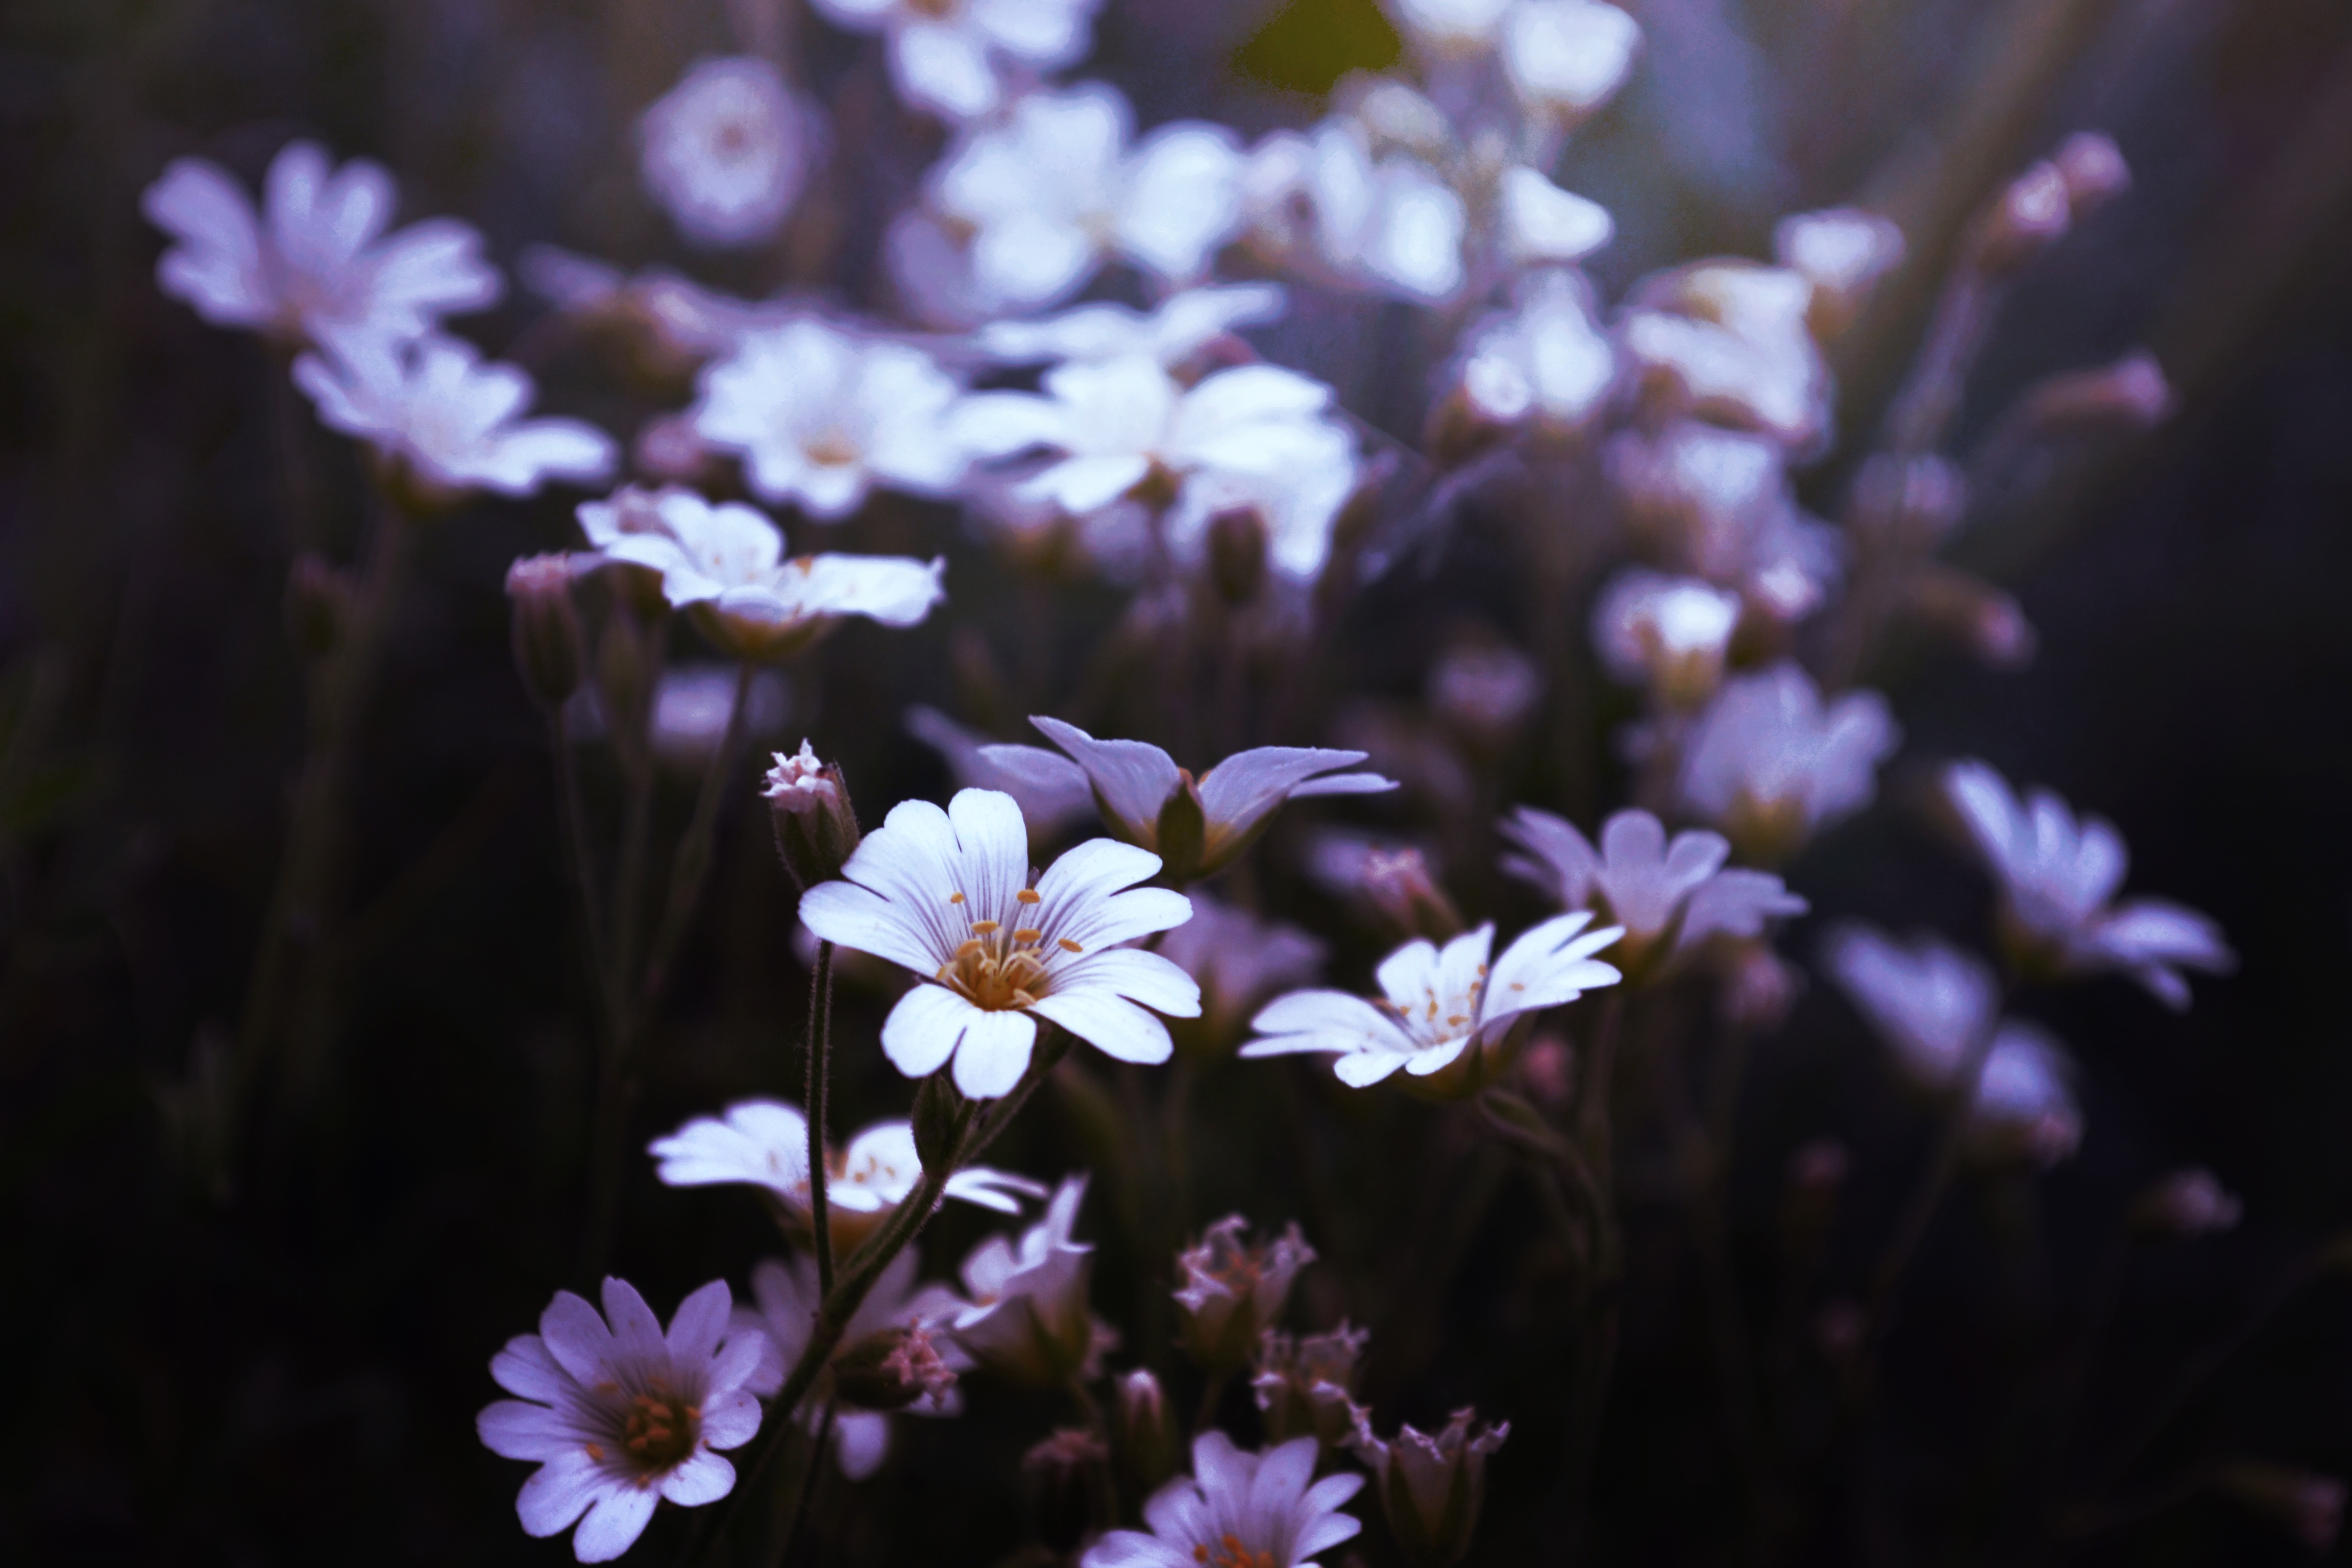
nature, blossom, blur, growth, plant, field, photography, sunlight, flower, petal, bloom, summer, color, botany, garden, flora, wildflower, flowers, close up, outdoors, petals, delicate, macro photography, flowering plant, daisy family, land plant